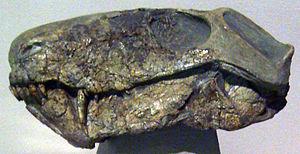
Aelurognathus est un genre fossile de thérapsides du sous-ordre des gorgonopsiens et de la famille des gorgonopsidés. Il a vécu au Permien supérieur, en Afrique du Sud, il y a environ entre 259 et 254 millions d'années.